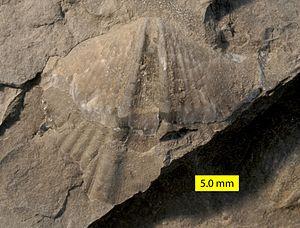
Cette liste des genres de brachiopodes est une tentative de regrouper tous les genres connus de l'embranchement des Brachiopoda ou brachiopodes, animaux marins pourvus de deux valves comme les mollusques bivalves mais avec un plan de symétrie complètement différent. De plus les brachiopodes possèdent à l'intérieur de leur coquille un organe, le lophophore, formant une sorte de bouche constituée de deux bras sur lesquels s'attachent des tentacules.